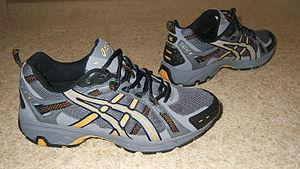
Asics Gel Enduro 2009
L'Alphagel est une invention de haute technologie japonaise, il est aussi une marque de fabrique de nom : « αGEL ». C'est un matériau en gel et en silicone capable d'absorber les chocs. On a expérimenté par un lâcher d'un œuf sur une hauteur maximale de 3 mètres et l'œuf lâché atterrit sur une plaque carrée de 300 mm² d’Alphagel sans se casser.